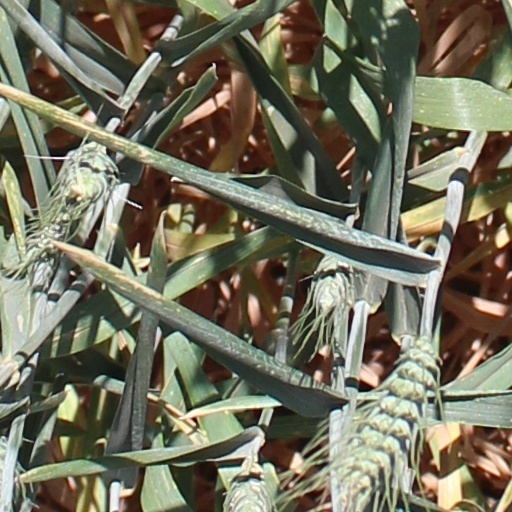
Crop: wheat